Dongfeng Motor Corporation

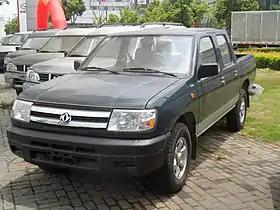
Dongfeng Rich

This state owned enterprise has come into conflict with authority at both the national and provincial levels. Alongside First Automotive Works it saw the successful dismantling of the Automobile Corporation, a central government entity presumably tasked with preventing non-competitive business practices through dictating output volumes and curtailing purchasing as well as exasperation at the right of the State to make managerial appointments.